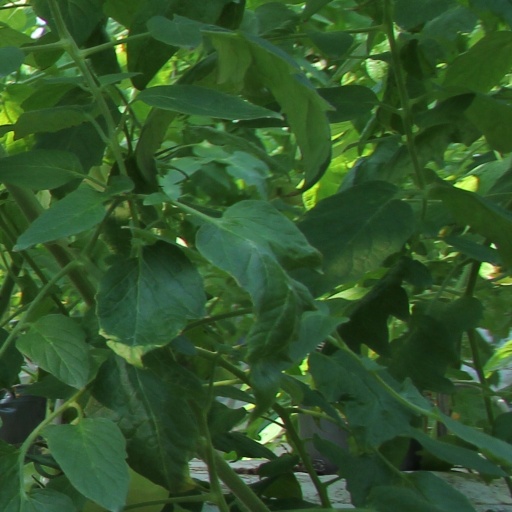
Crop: tomato